Abdulrachman Setjowibowo

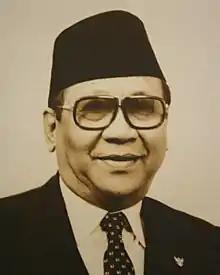
Abdulrachman Setjowibowo as an ambassador.

Abdulrachman was nominated as the Indonesia Ambassador to Finland not long after his resignation from the directorate general. The Finland government approved his nomination in early June 1979, and Abdulrachman was sworn in as the Indonesia Ambassador to Finland on 23 June 1979. In the midst of his tenure as ambassador, Abdulrachman died on 24 June 1982 in Amsterdam, Netherlands. He was buried at a cemetery in Kuncen, Yogyakarta.